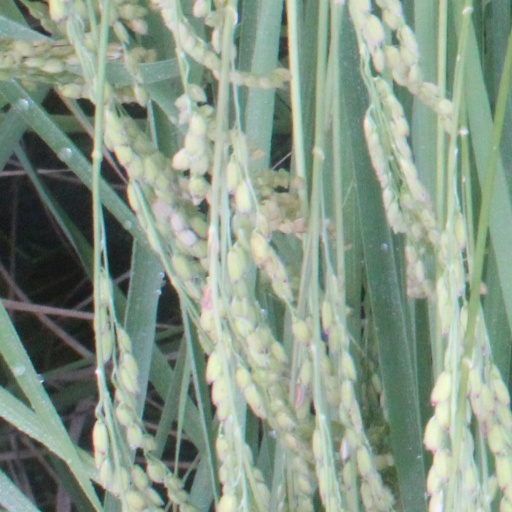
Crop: rice